Role of Utah in World War II

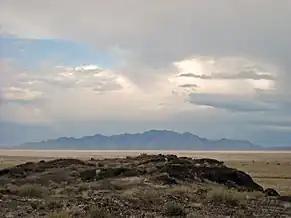
Dugway Proving Ground

Utah's abundant natural resources and existing infrastructure made it a significant contributor to the war effort. The state's coal mines and iron ore deposits were utilized to produce steel for ships, tanks, and aircraft, while its manufacturing facilities produced a variety of war materials.